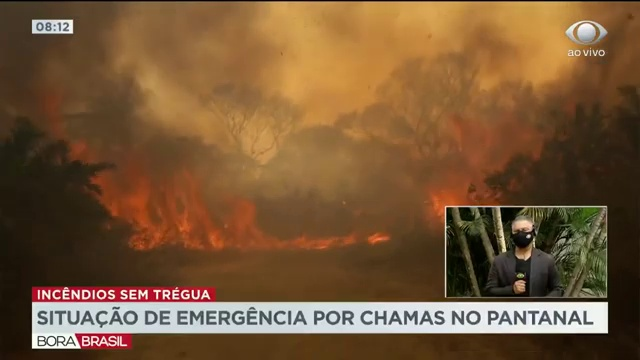
Fire: yes
Smoke: yes